National Cycle Route 66

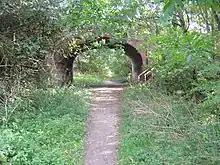
Hudson Way near Beverley

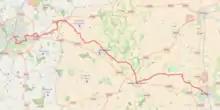
Map of the National Cycle Network Route 66 between Beverley and York

The route leaves Hull via its Northern suburbs. Between Cottingham and passing Beverley Minster, it coincides with National Cycle Route 1, via the A164 and A1035 roads to the villages of Cherry Burton and Etton. Beyond Etton Route 1 departs to the north, and Route 66 runs along minor roads parallel to the Hudson Way, a rail trail along the former York to Beverley Line. The route heads generally westwards, passing south of Goodmanham (where it is crossed by the Yorkshire Wolds Way) and then through the centre of Market Weighton. The Hull to Market Wieghton section is long.